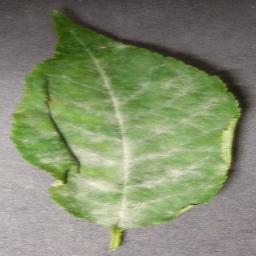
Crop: cherry
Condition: (including_sour)_powdery_mildew